Oh, Doctor Beeching!

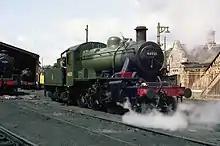
"Blossom", the locomotive featured in the series.

The pilot proved a success when aired in 1995, leading the BBC to commission the sitcom for two series; although broadcast of the sitcom was delayed until 1996. Filming for both the pilot and the series relied on exterior shots filmed at Arley railway station, taking advantage of the preservation work of the Severn Valley Railway for both the location and a LMS Ivatt Class 2 2-6-0, No 46521, which resided on the line; the locomotive was later sold on to the Great Central Railway and loaned to other railways after the series had concluded. The cost of using the line and the locomotive had a notable impact on the show's budget, effectively requiring the BBC to provide it with more money than other programming during its production.